List of tallest buildings in Brooklyn

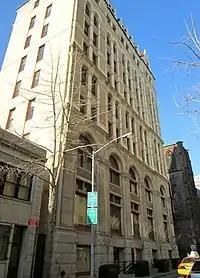
A ten-story building with a light-toned brick façade, viewed from street level

The construction of high-rise buildings in Brooklyn began during the late 19th century, following the completion of the Brooklyn Bridge in 1883 and the building of elevated railroads and streetcar lines during the late 1880s. Increased accessibility to Downtown Brooklyn brought greater economic growth and propagated denser commercial development, which increased the heights of downtown buildings throughout the 1890s. This led to the 1891 construction of Brooklyn's first skyscraper, the 10-story Franklin Trust Company Building. By 1901, the 13-story Temple Bar Building was completed and was the borough's first steel-beam high-rise, its largest office building, and its tallest at . In the early 20th-century, the opening of multiple New York City Subway lines in Downtown Brooklyn spurred further development of tall commercial buildings. The Zoning Resolution of 1916, which required buildings to incorporate setbacks from the street to allow for sunlight, influenced the construction of taller, more slender buildings.